Killeany

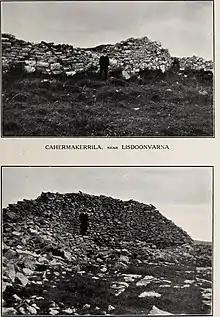
Cahermakerrilla

There are three cahers, or stone ringforts, each very dilapidated. They are Cahermakerrilla, Cahermaan, and Caher-na-teinné (the fort of the fire) in the townland of Lislarheenbeg. The remains of a cromlech stand in Cooleamore.